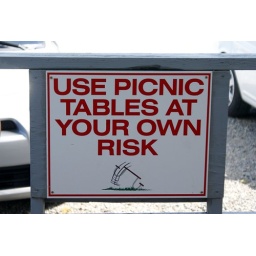
Outdoor eating area, under some huge trees and on a long deck.